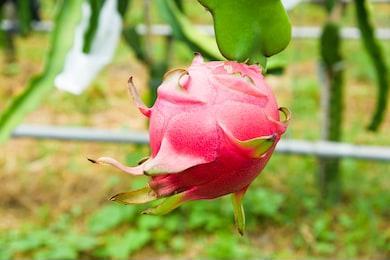
Label: Dragonfruit